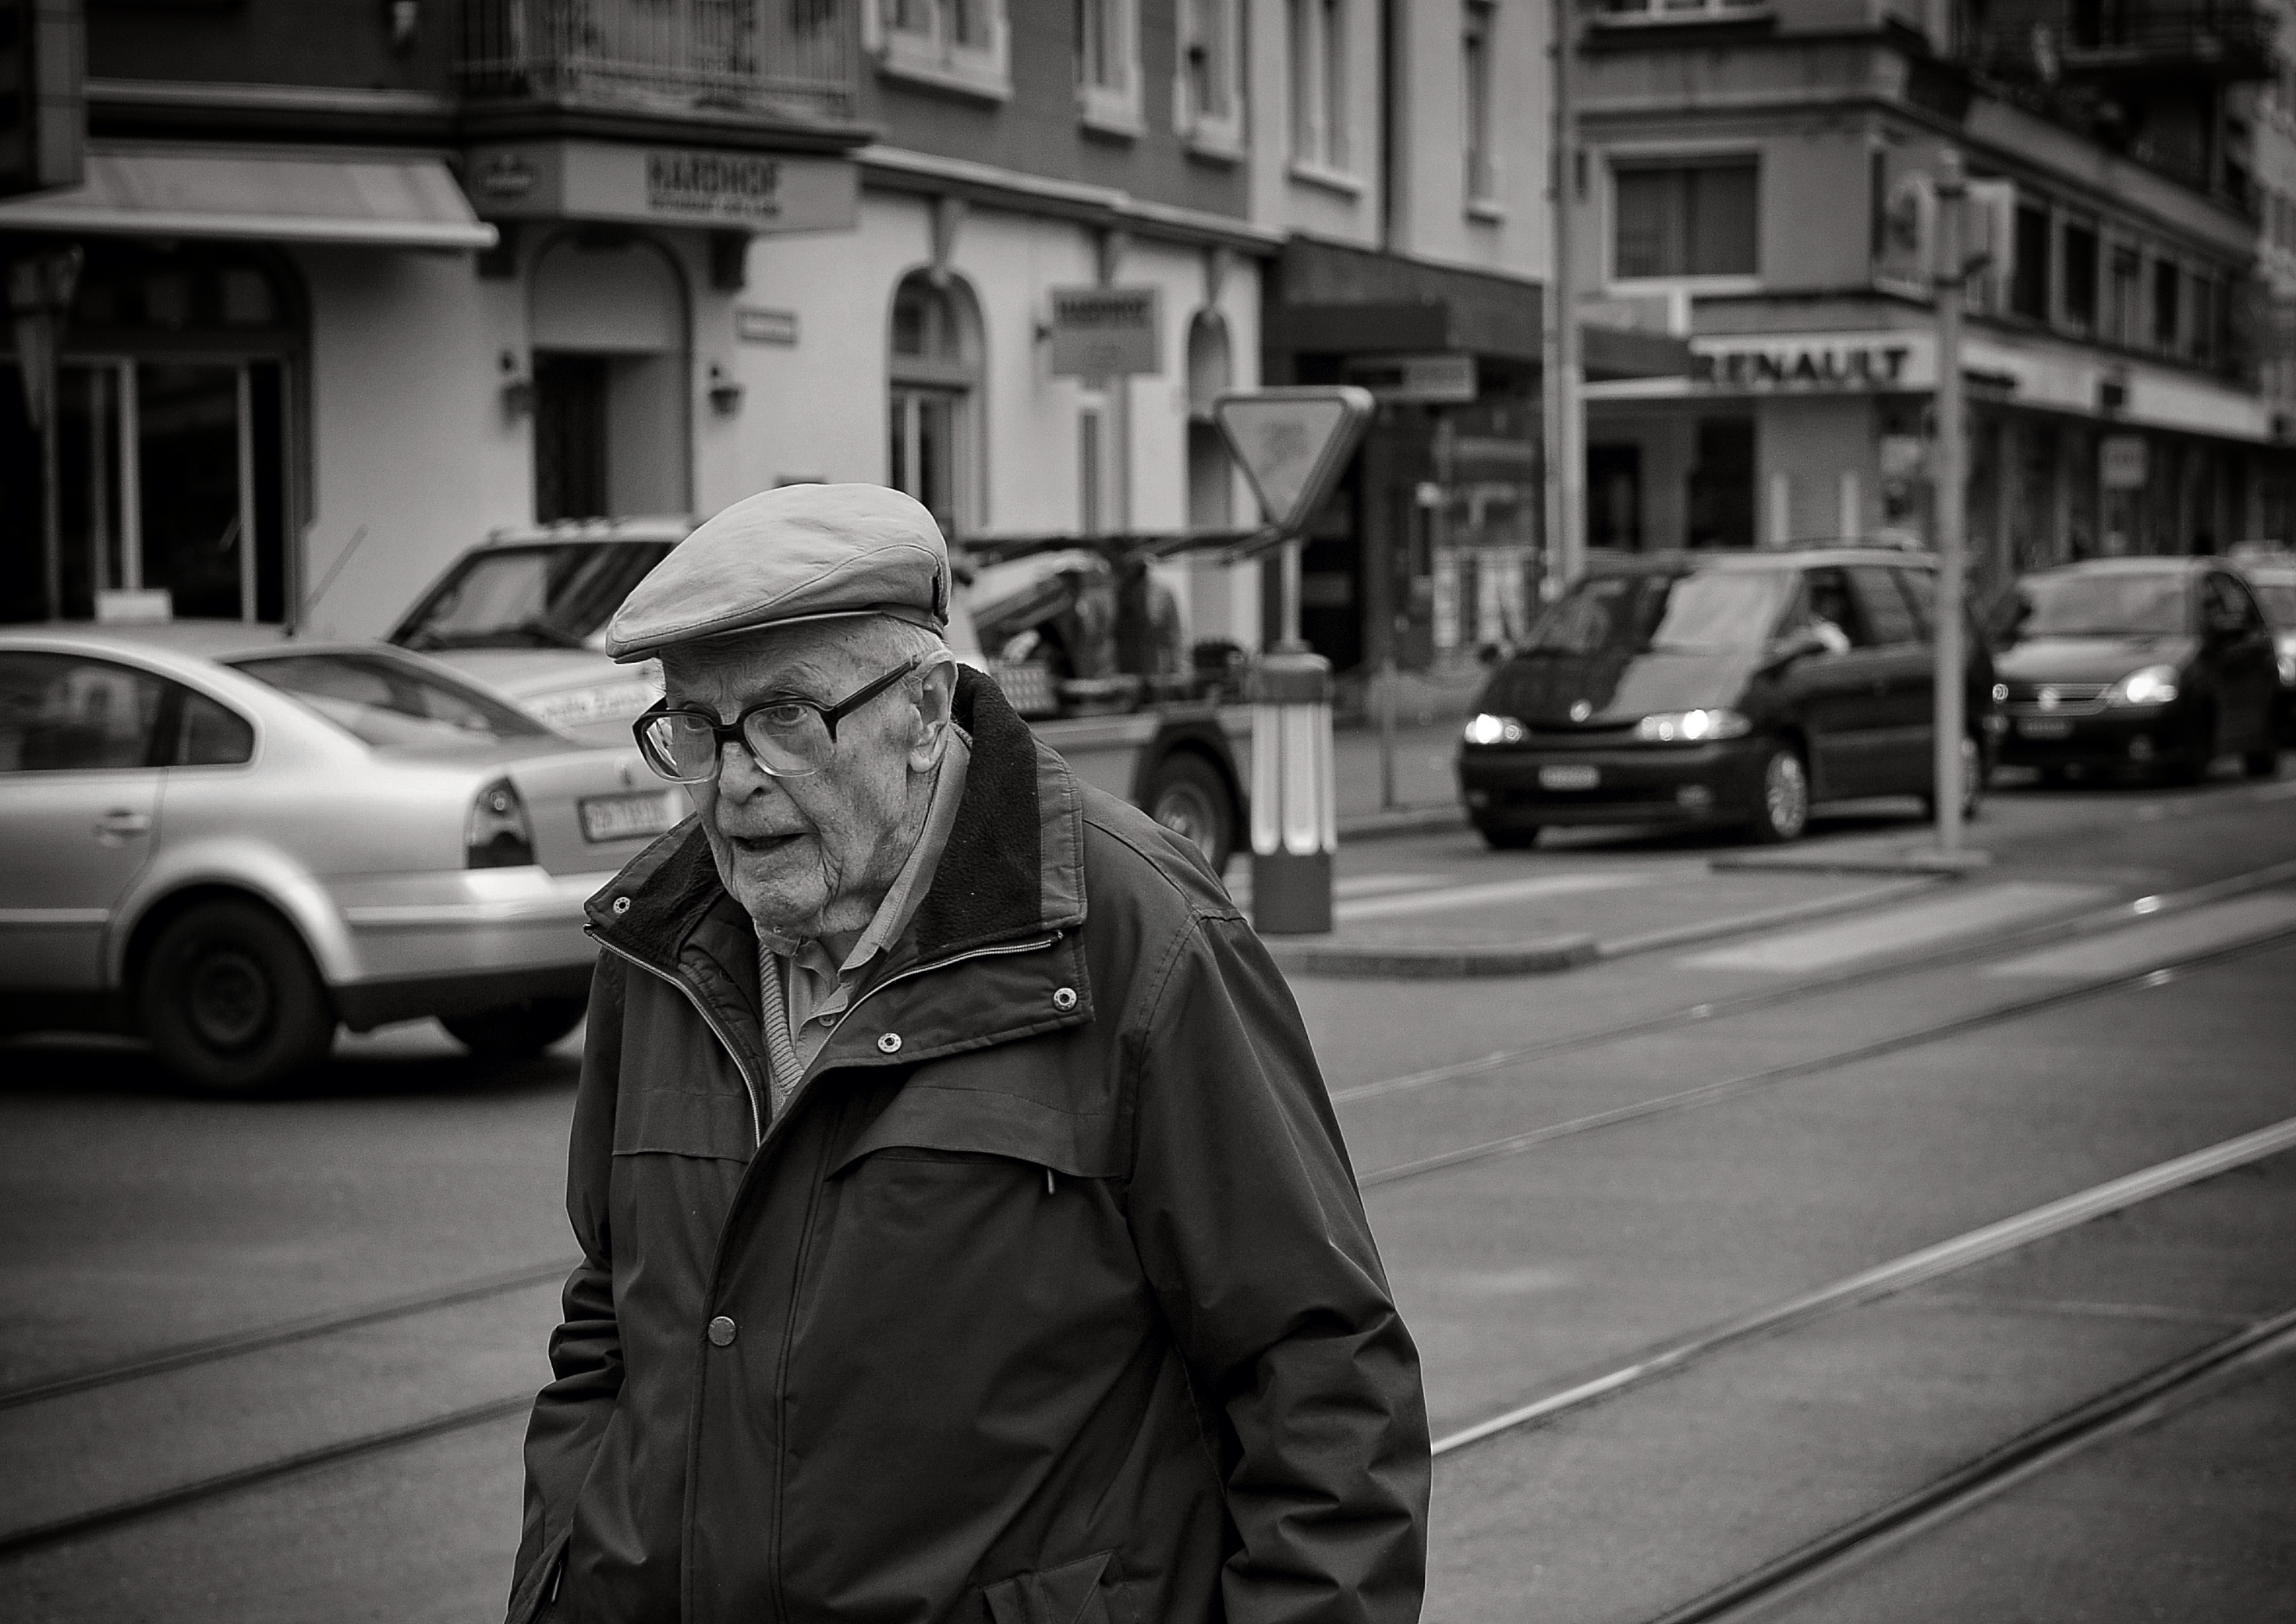
pedestrian, black and white, road, street, urban, black, monochrome, lane, streetphotography, candid, infrastructure, swiss, snapshot, streetart, schweiz, switzerland, zurich, streetphoto, faces, schwarzundweiss, stphotographia, streetscene, strassenszene, strassenfotografie, streetlife, streetportrait, streetpix, thomas8047, onthestreets, streetphotographer, 175528, zurichstreet, fascinationstreet, nikond300s, z ri, streetartz ri, monochrome photography, film noir